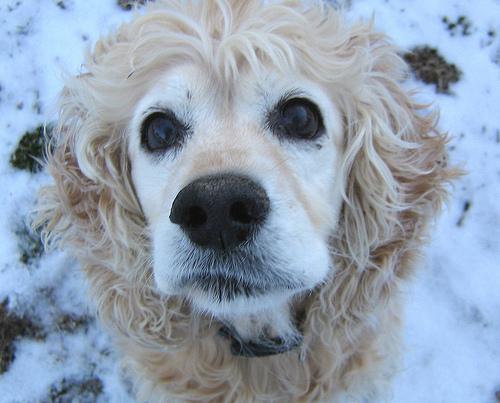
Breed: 286-n000111-cocker_spaniel